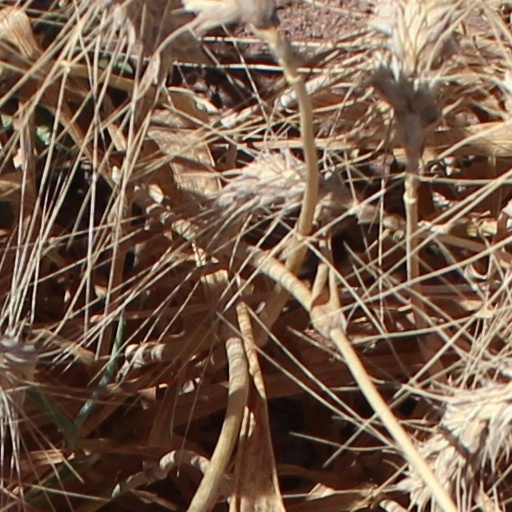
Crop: wheat